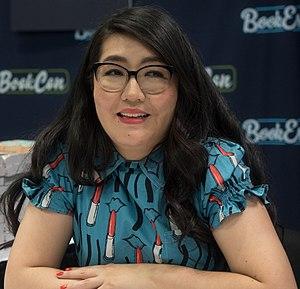
Jenny Han est une romancière américano-coréenne, auteure de fiction pour jeunes adultes et pour enfants. Elle est surtout connue pour la rédaction des trilogies L'été où je suis devenue jolie et Les amours de Lara Jean, cette dernière ayant été adaptée en film en 2018 avec Lana Condor dans le rôle titre.